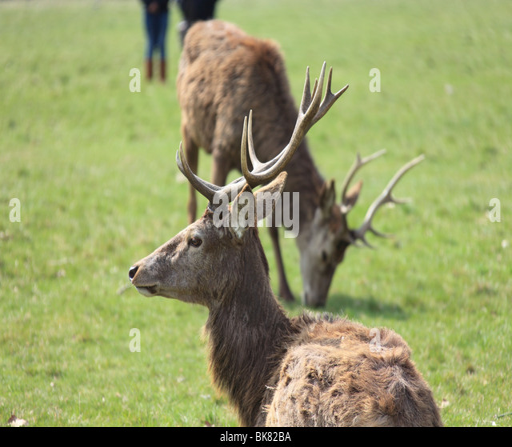
biological species on a spring afternoon